River Thames

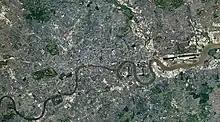
A view of the Thames as it passes through London, composed of 29 photos taken from the ISS in 2021

Once King William had won total control of the strategically important Thames Valley, he went on to invade the rest of England. He had many castles built, including those at Wallingford, Rochester, Windsor and most importantly the Tower of London. Many details of Thames activity are recorded in the Domesday Book. The following centuries saw the conflict between king and barons coming to a head in AD 1215 when King John was forced to sign Magna Carta on an island in the Thames at Runnymede. Among a host of other things, this granted the barons the right of Navigation under Clause 23.